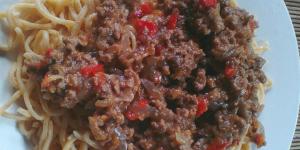
tallarines caseros con tuco